Patric Niederhauser

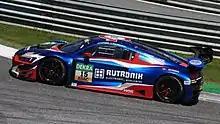
Niederhauser competing at the Red Bull Ring during the 2022 ADAC GT Masters season.

In 2016, Niederhauser made his sportscar debut, driving for Attempto Racing in the opening three rounds of the ADAC GT Masters. He would also race for the team in the Blancpain GT Series Endurance Cup and GT Series Sprint Cup championships that year, collecting a best race finish of tenth in both series.